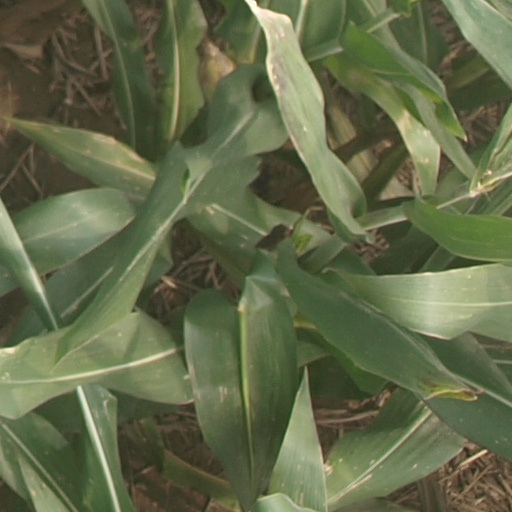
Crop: maize; corn